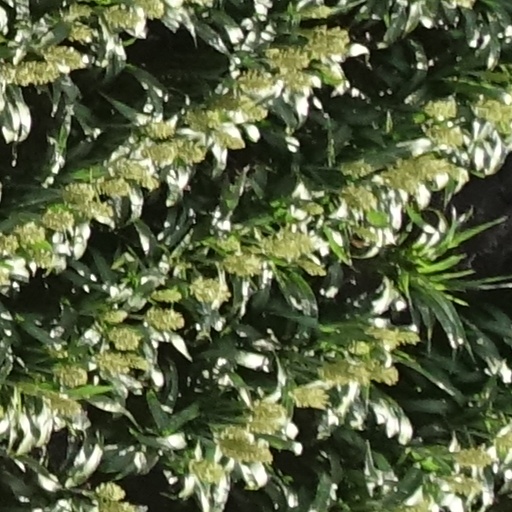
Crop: sorghum